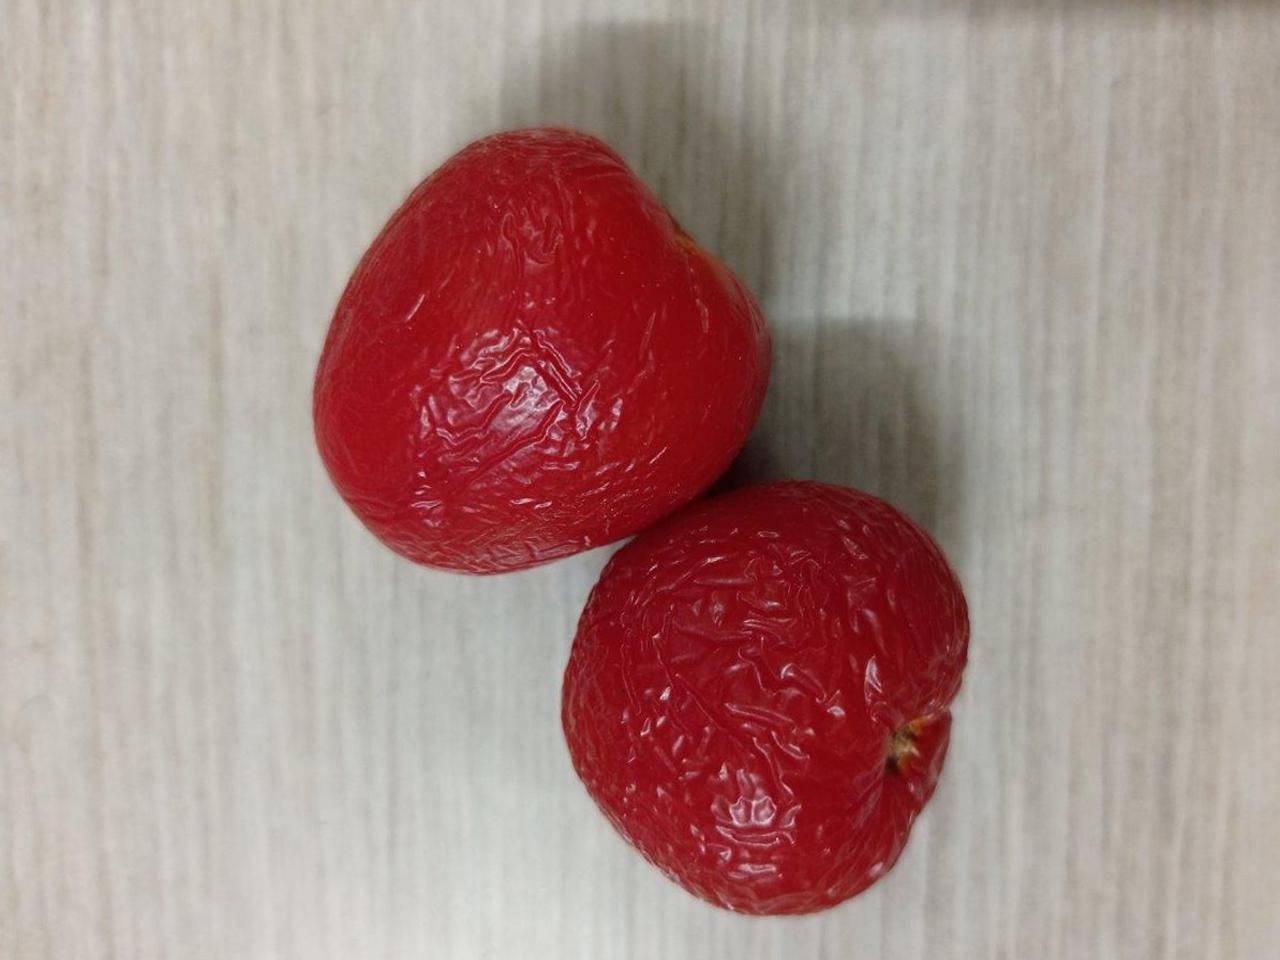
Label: Rotten